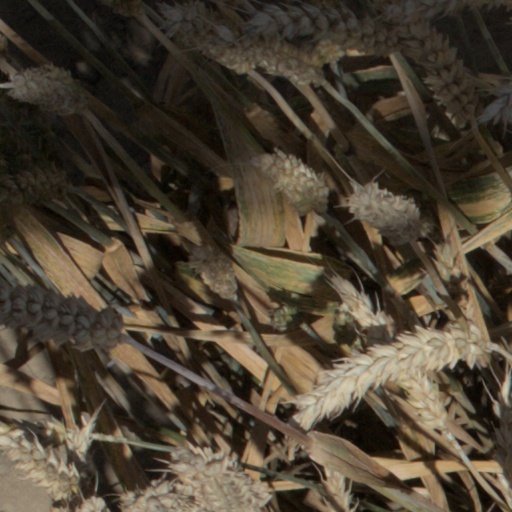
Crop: wheat